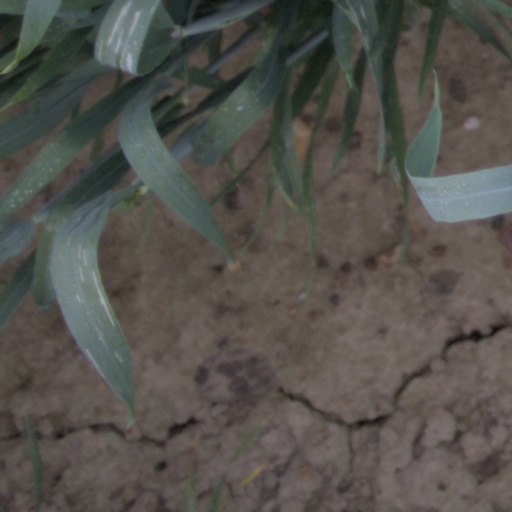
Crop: wheat